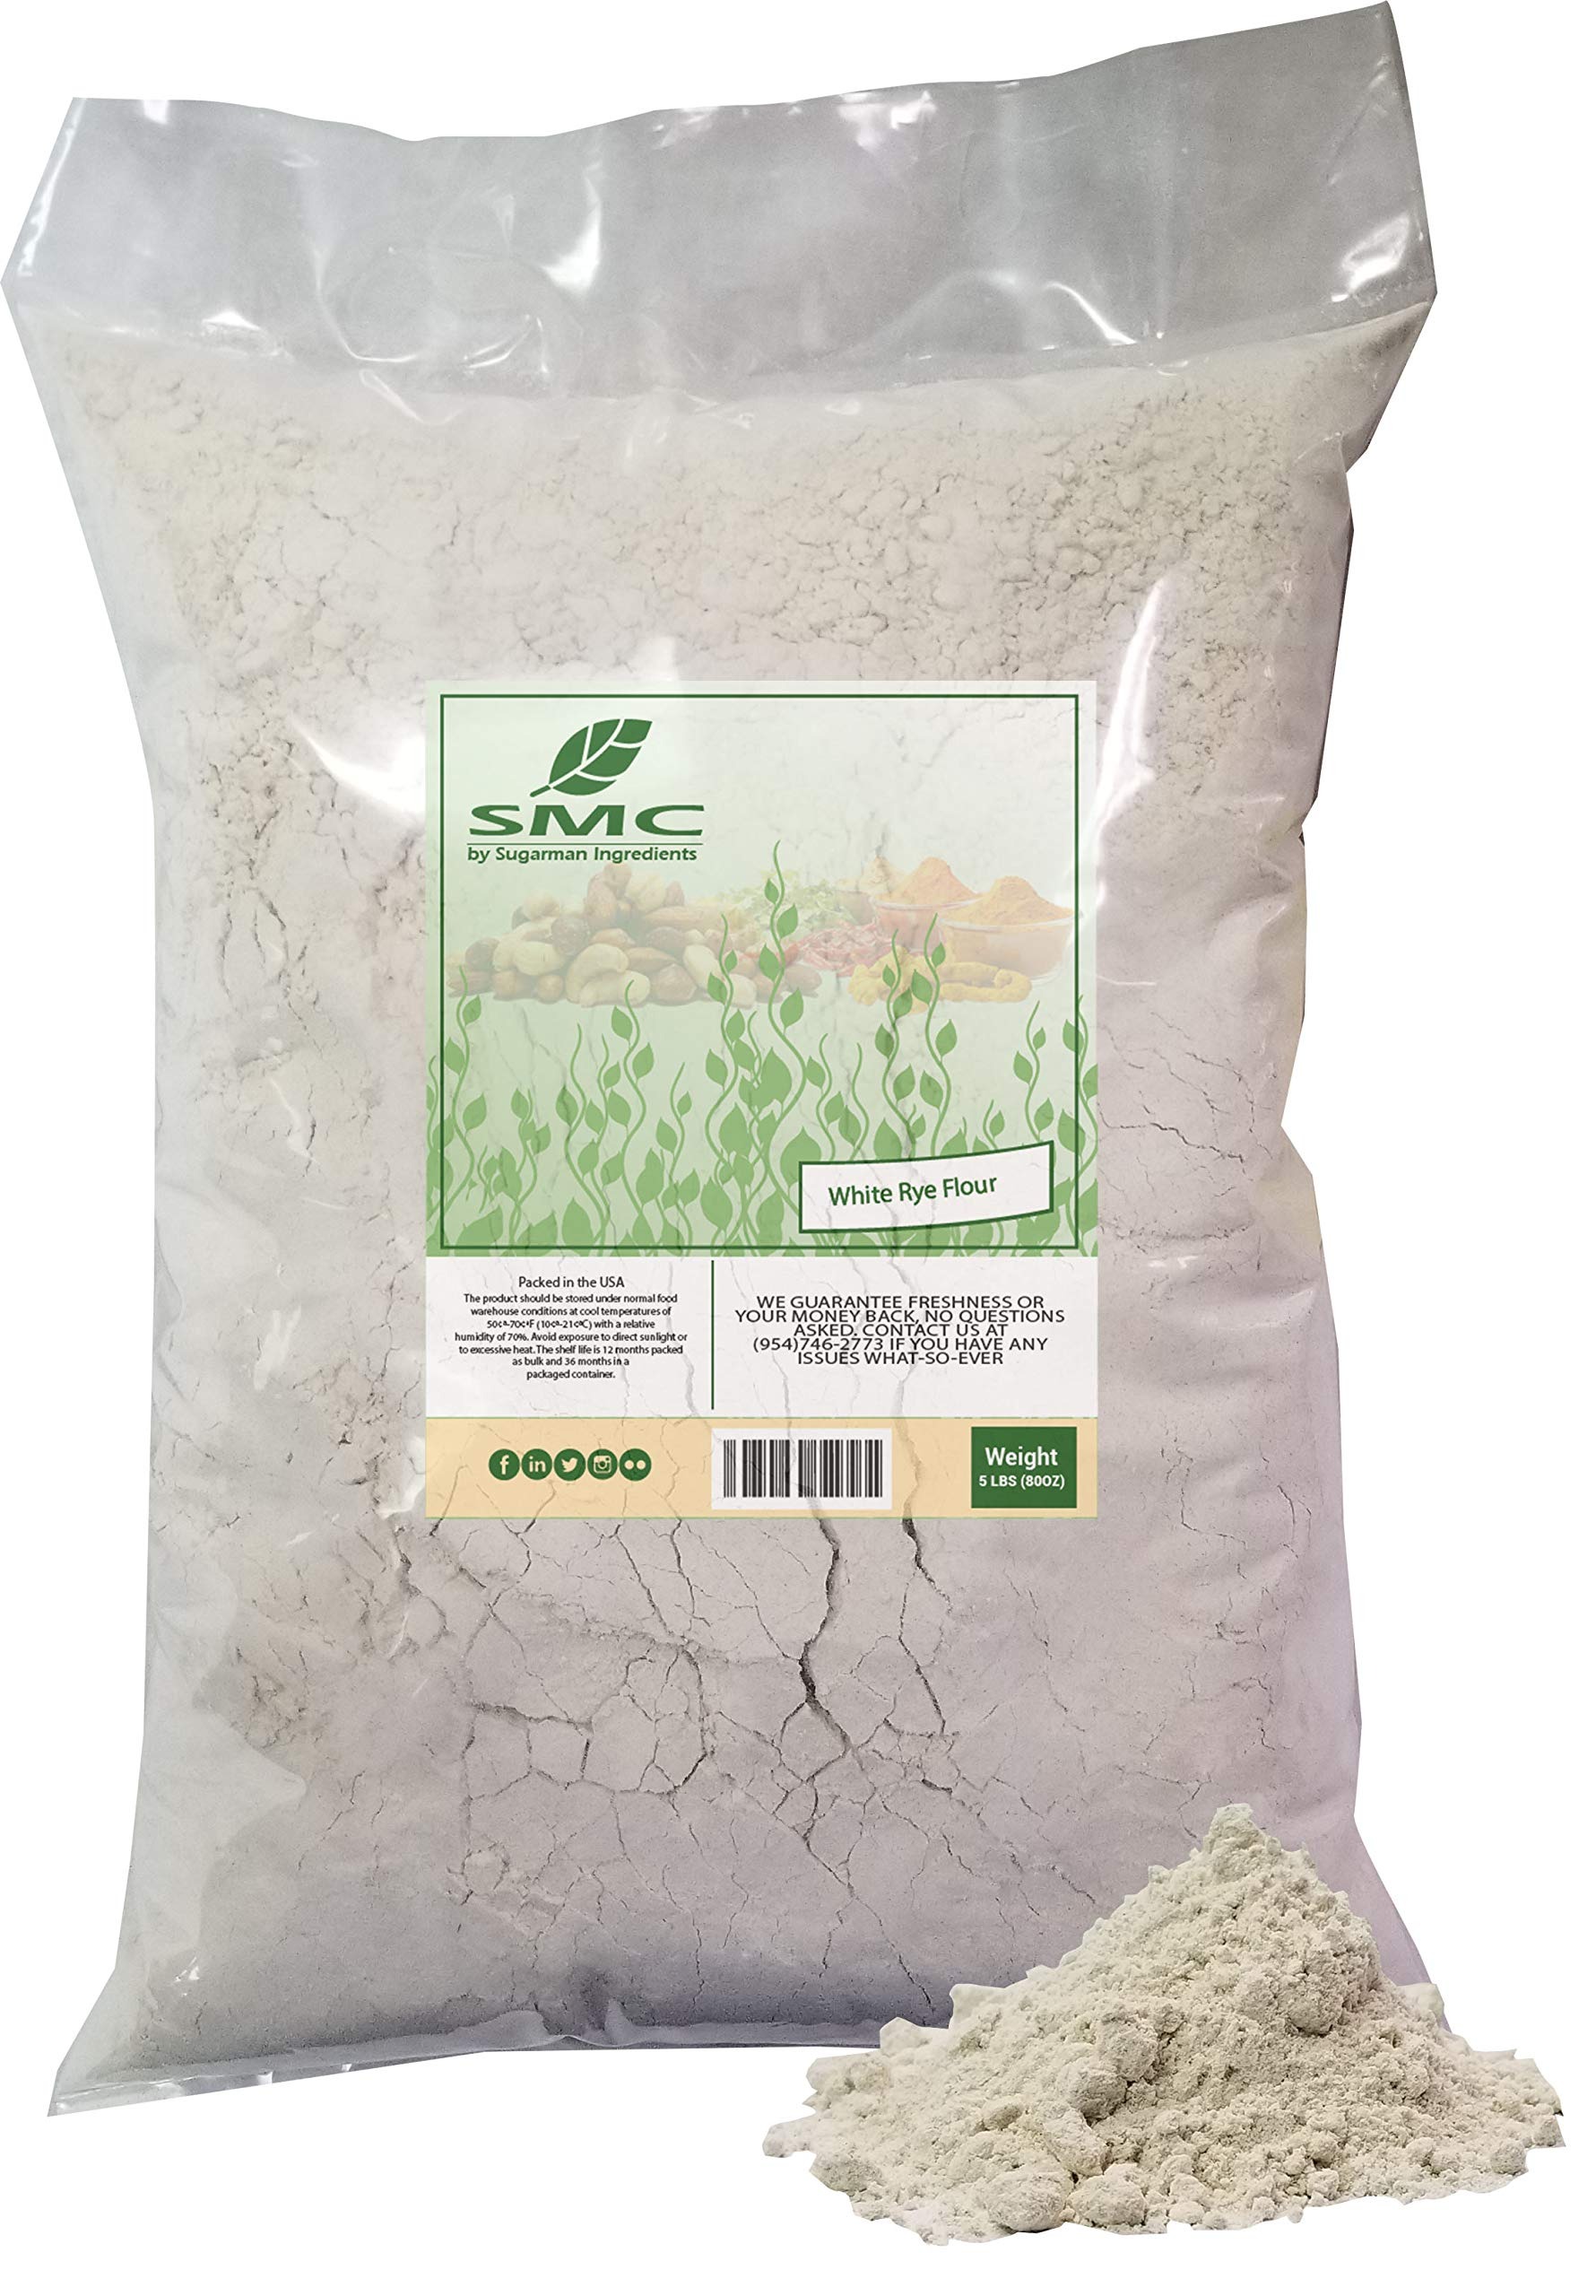
Item Name: NatureJam White Rye Flour 5 Pounds Bulk Bag
Bullet Point 1: Contains Wheat-This premium-quality flour milled from rye has the bran and germ removed, delivering rye flavor with a light color. Milled from cleaned, sound, scoured rye, it's ideal for: Pan and hearth-type rye breads, rye rolls and buns, and as a dusting flour.
Bullet Point 2: Heat Sealed in a Poly Bag to Maintain Freshness
Bullet Point 3: It is ideal for: Baked goods, hot and RTE cereals and wheat germ as a stand-alone product (stand-alone germ may require stabilization for packaging)
Bullet Point 4: Origin: USA-RYE FLOUR MILLED FROM SELECTED STOCKS OF THOROUGHLY CLEANED AND TEMPERED PREMIUM GRADE RYE GRAIN. FLOUR IS SIFTED PRIOR TO LOADING OR PACKAGING.
Bullet Point 5: it's ideal for: Pan and hearth-type rye breads, rye rolls and buns, and as a dusting flour.
Bullet Point 6: PERFECT FOR JEWISH SOURDOUGH RYE BREAD
Bullet Point 7: Best Quality White Rye Flour: NatureJam white rye flour for bread is made from the finest rye grain, providing the best quality product. Ideal for baking artisanal bread, pastries, and more, this bread flour delivers a smooth texture and rich flavor that elevates your baked goods to a whole new level.
Bullet Point 8: Enhanced Flavor Profile: Experience the unique taste of rye bread with our white rye flour. It adds a special, slightly nutty flavor to your baked goods, putting them apart from those made with regular wheat flour. Boost your recipes with the deep and hearty flavors of rye.
Bullet Point 9: Ideal for Sourdough Starters: NatureJam White Rye Flour is excellent for making sourdough starters. Its natural properties promote the growth of wild yeast, resulting in a rich and flavorful sourdough rye bread. Rye flour for sourdough bread is perfect for home bakers looking to get a rye sourdough starter.
Bullet Point 10: Perfect for Homemade Bread: NatureJam White rye flour for sourdough is ideal for baking a variety of breads, including traditional rye, pumpernickel, and artisanal loaves. Its fine texture and rich flavor ensure a perfect rise and crust, making it a staple ingredient for home bakers aiming for bakery-quality results.
Product Description: Discover the best quality of NatureJam White Rye Flour, now available in a handy 5-pound bulk bag. Perfect for both professional and home bakers, this flour is made from best-quality rye grains and ground to a fine smooth texture. It adds a unique, airy texture to your baked goods, making them ideal for artisanal bread, savory pastries, and sweet treats. NatureJam White Rye Flour is not only versatile but also packed with fiber and nutrients, making it a great baking option. It’s also packaged in a sturdy, heat-sealed bag to keep the flour fresh. Our flour is sourced from farms that use eco-friendly practices, so buying NatureJam White Rye Flour supports sustainable agriculture. Whether you’re making a traditional rye loaf or trying new recipes, this white flour will improve your baking with great flavor and texture. Enjoy the convenience and quality of NatureJam White Rye Flour and upgrade your baking creations.
Value: 80.0
Unit: Ounce

Price: 20.99